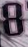
Number: 8